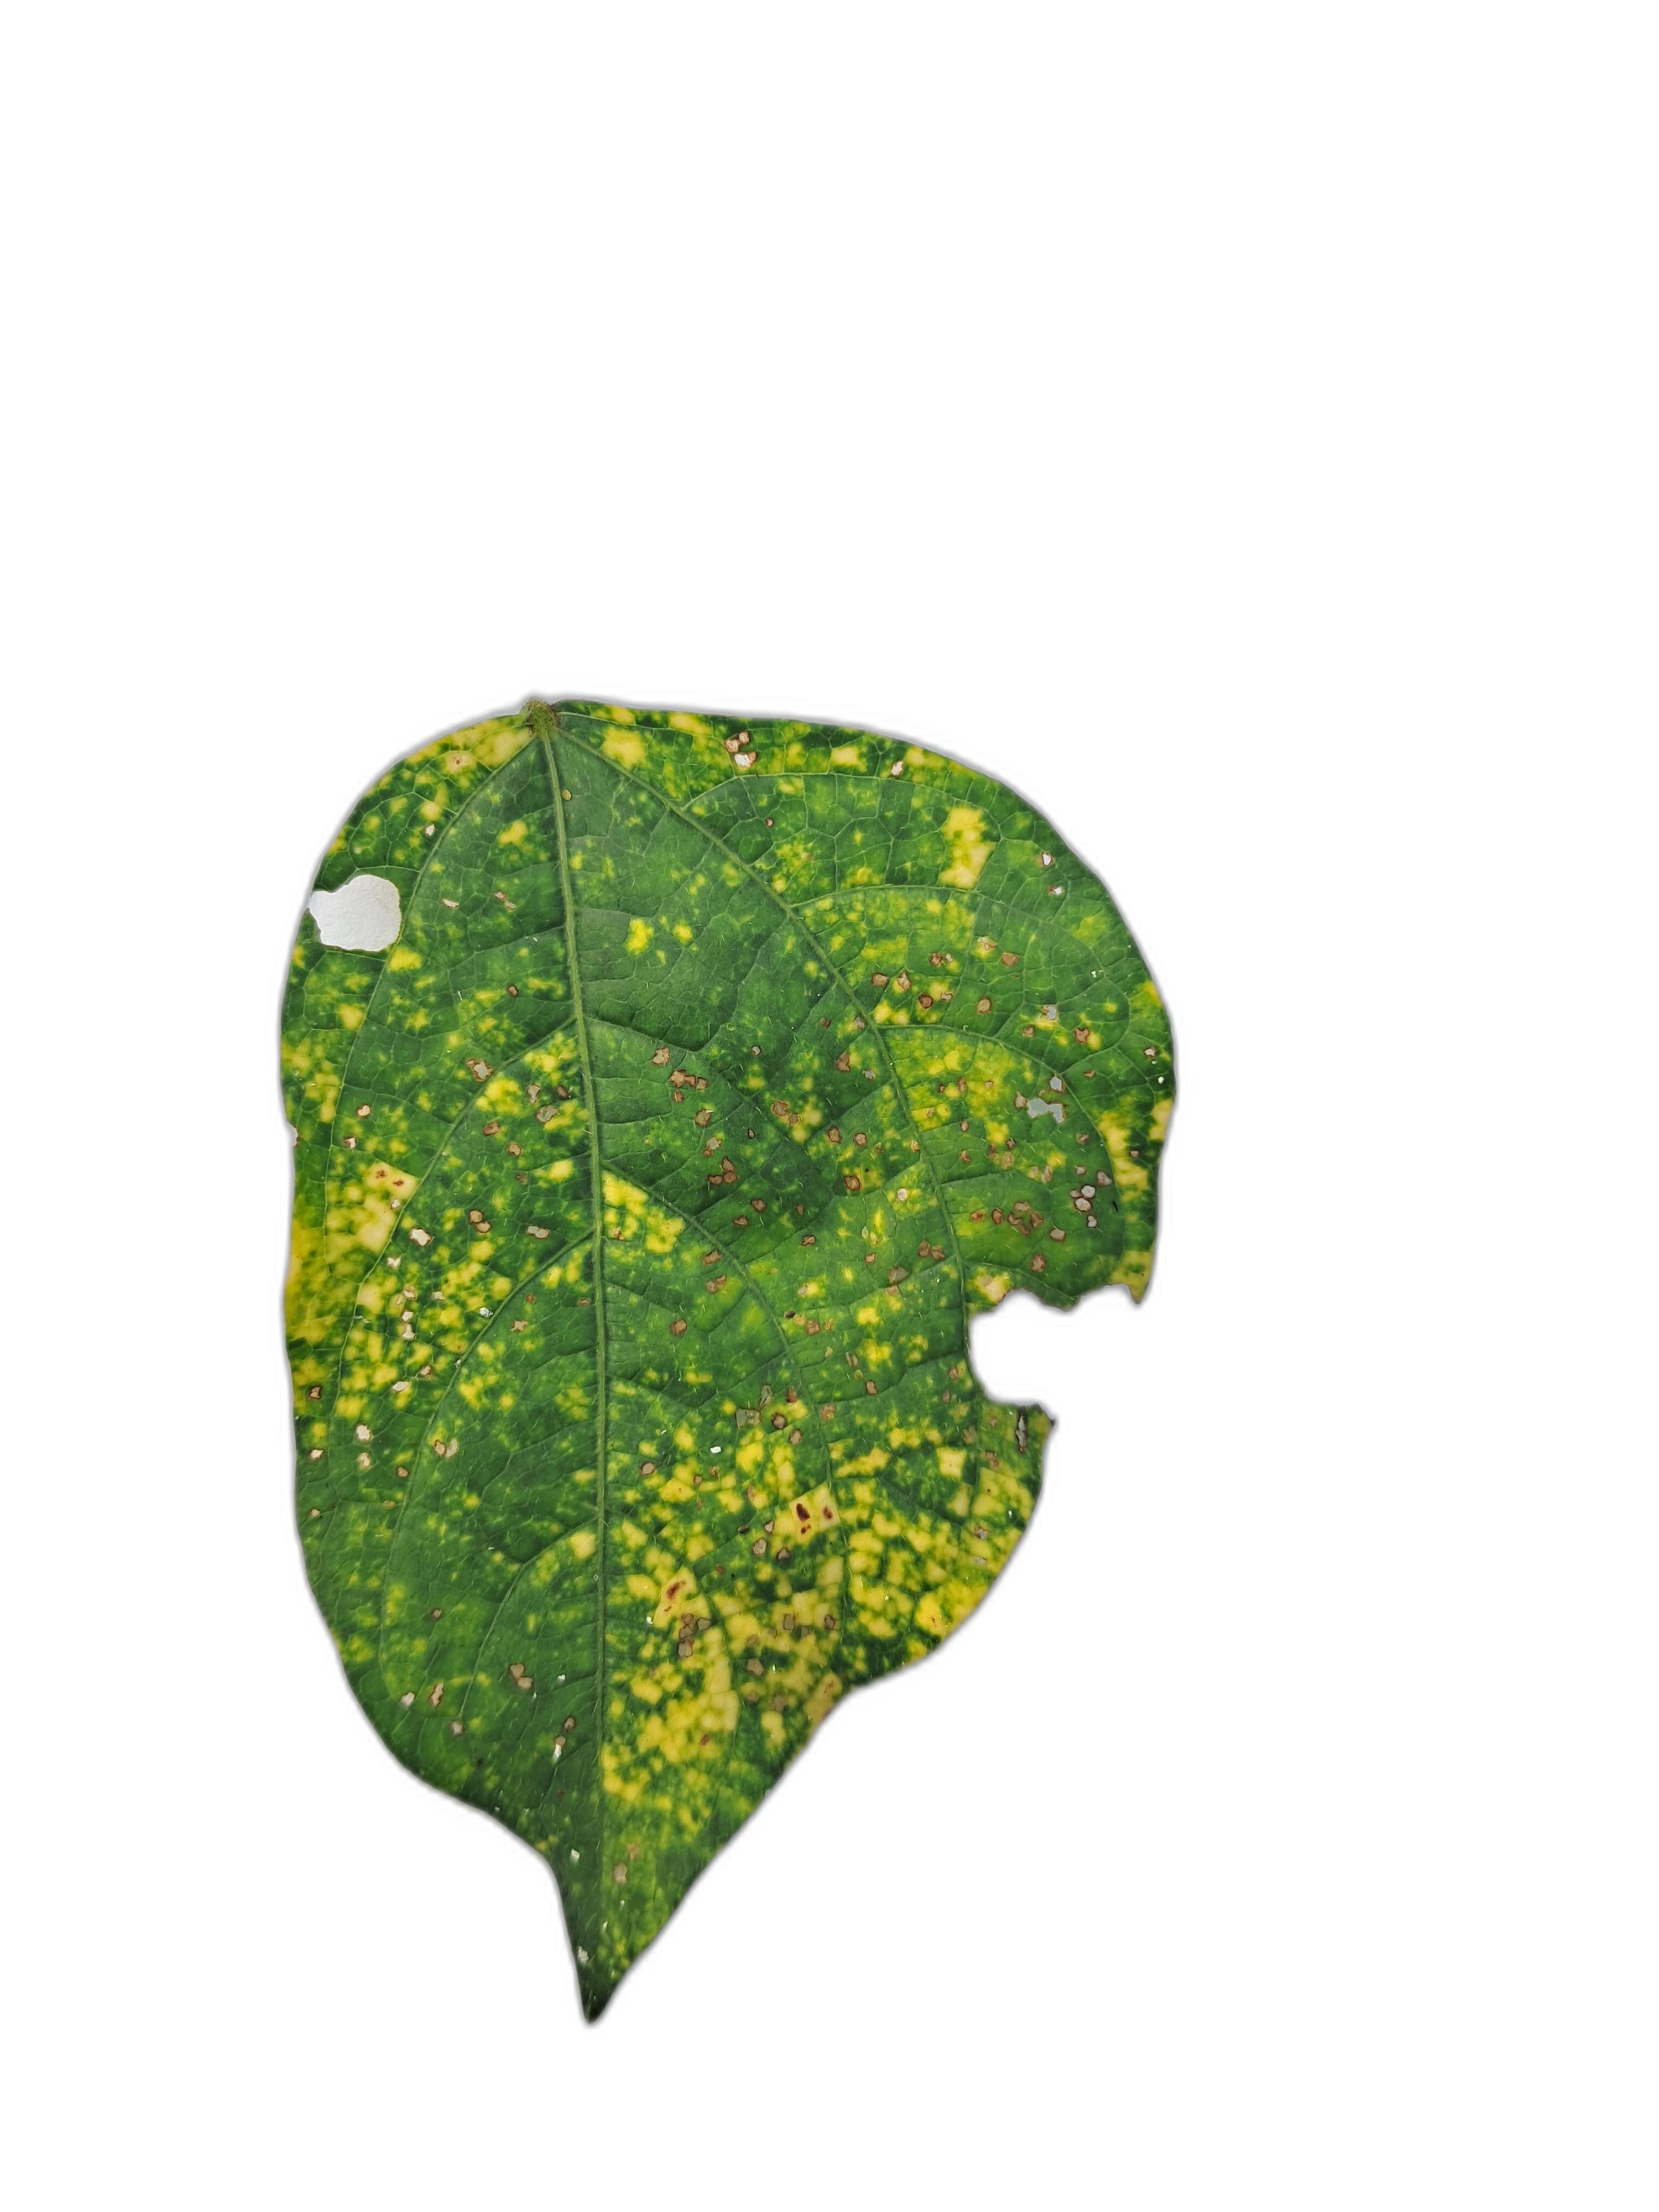
Label: Yellow Mosaic